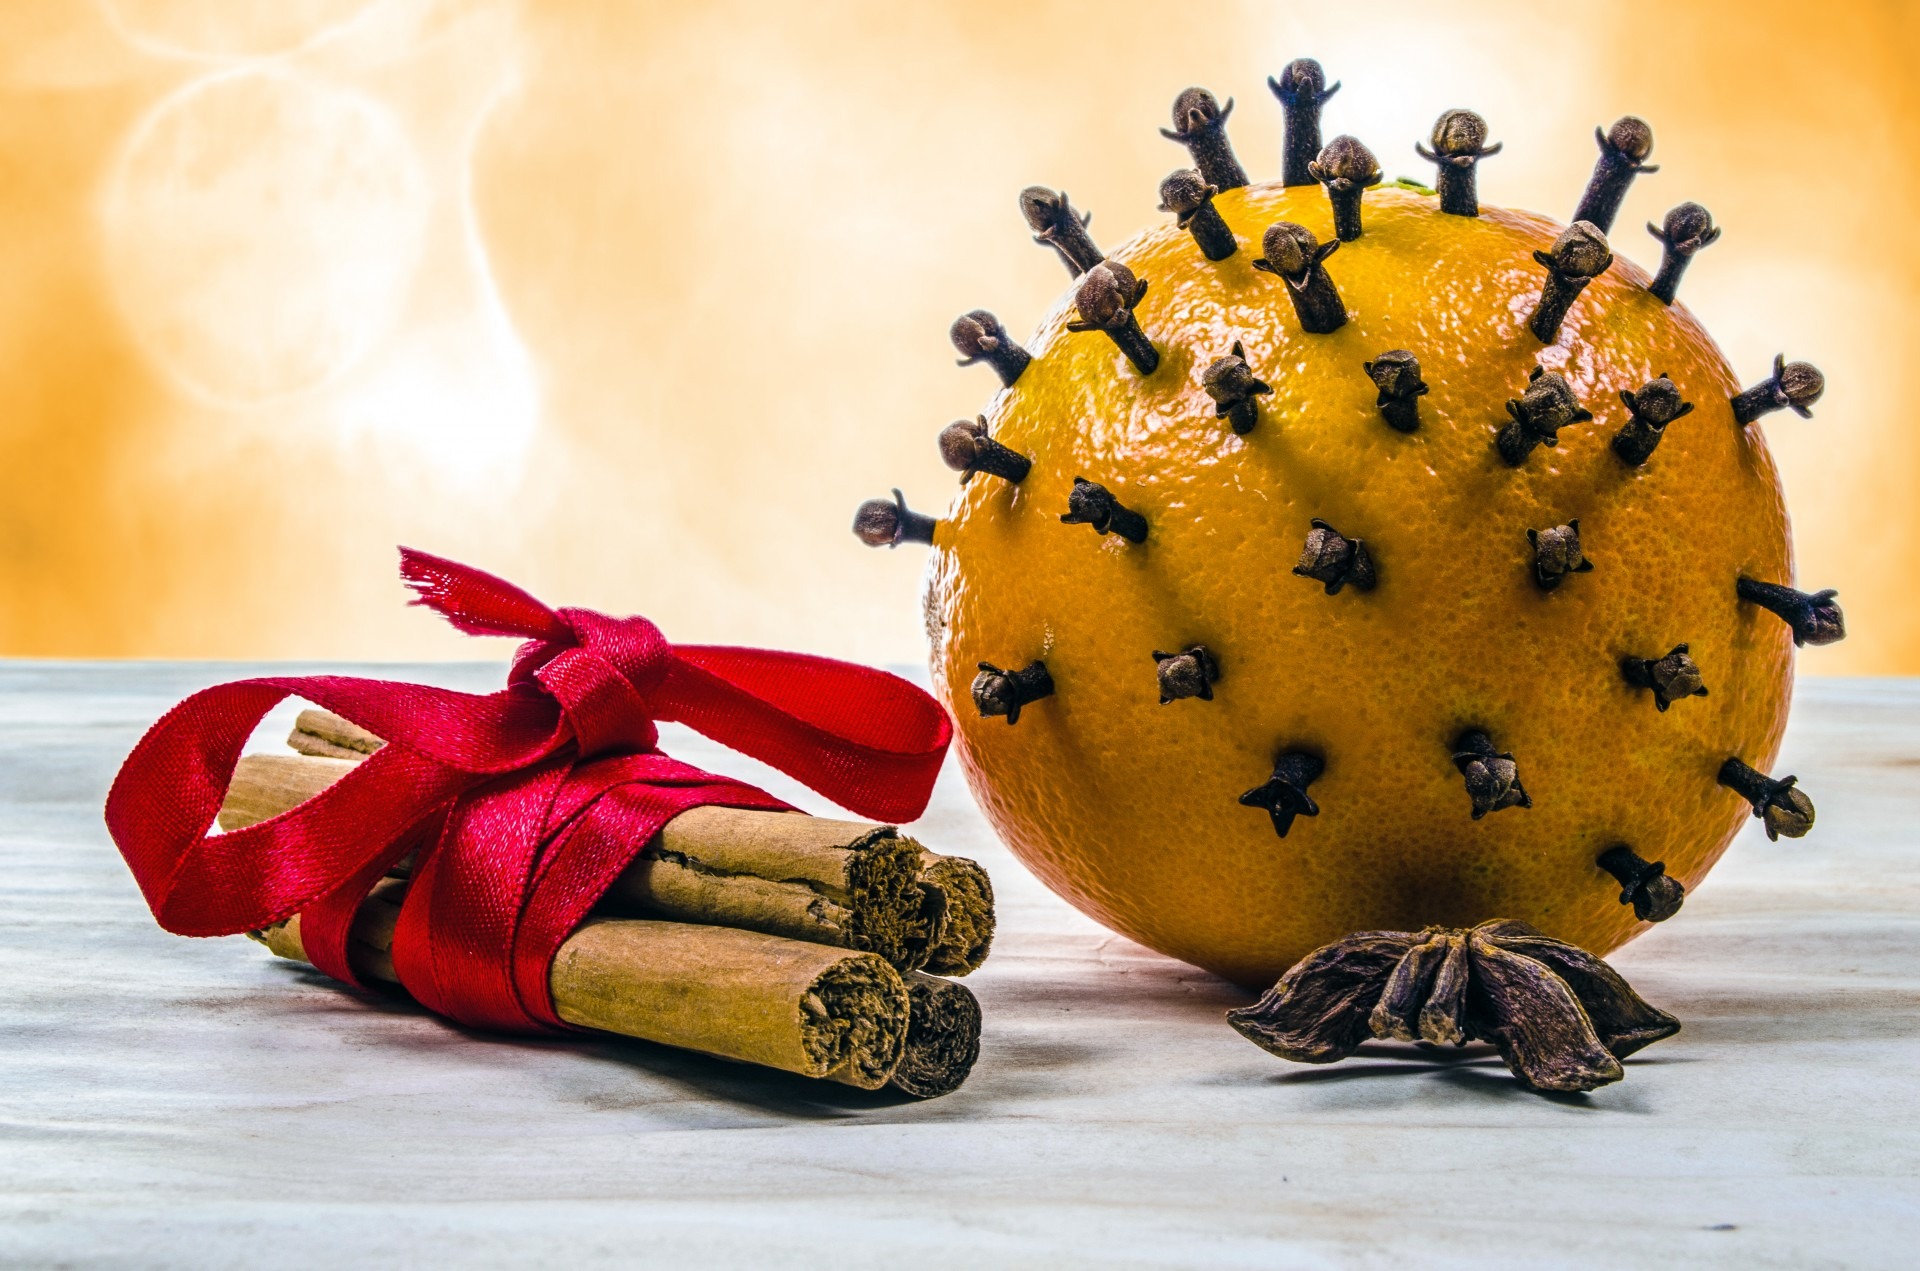
plant, fruit, sweet, star, flower, aroma, sign, gift, decoration, orange, meal, food, spice, symbol, produce, autumn, pumpkin, holiday, yellow, christmas, snack, dessert, decor, fern, festive, ornament, date, present, cinnamon, clove, leaves, seasonal, ball, bow, event, xmas, setting, stick, aromatic, macro photography, flowering plant, land plant